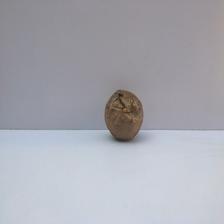
Size: Spoiled